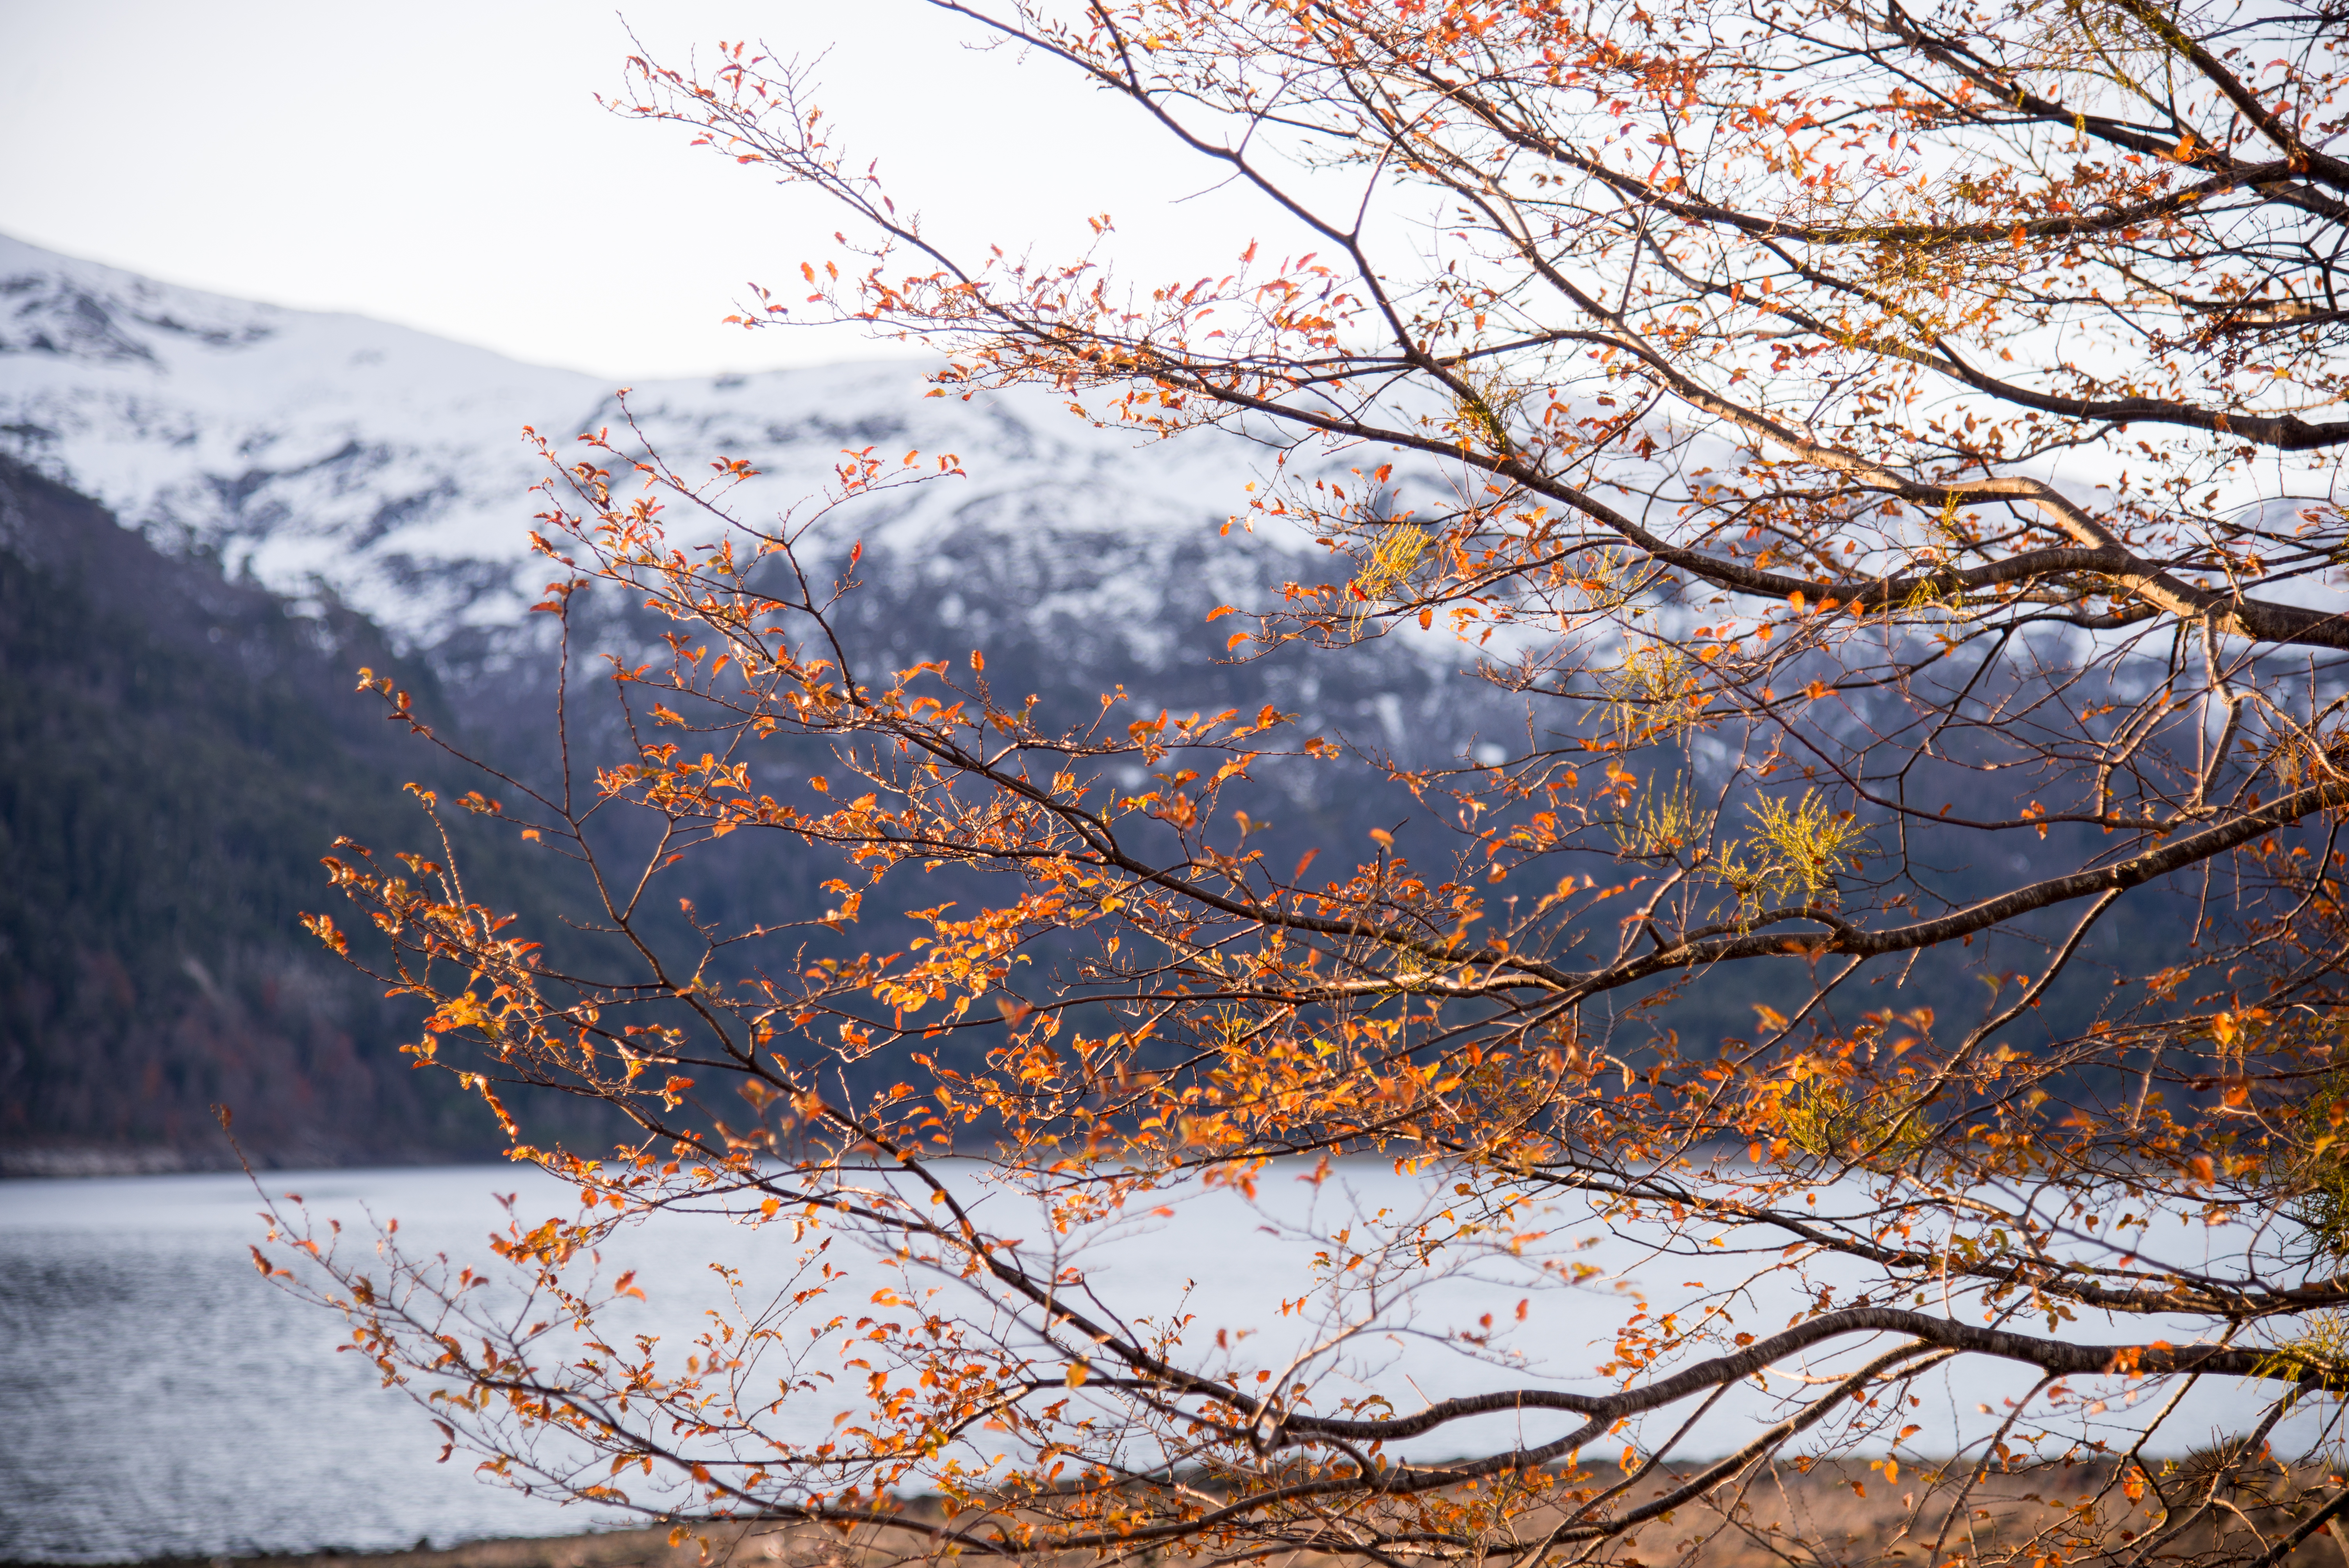
landscape, winter, tree, nature, branch, leaf, sky, water, autumn, reflection, spring, plant, morning, lake, cherry blossom, freezing, blossom, mountain, snow, sunlight, frost, mountain range, twig